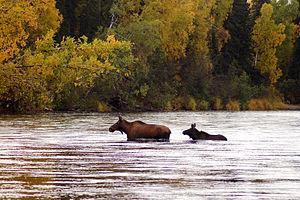
La rivière Deshka est un cours d'eau d'Alaska, aux États-Unis, situé dans le borough de Matanuska-Susitna. C'est un affluent du fleuve Susitna.